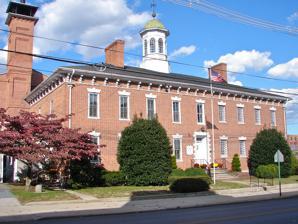
Building: Franklin County Jail (Chambersburg, Pennsylvania)
Country: United States of America
Year built: 1818
United States historic place Old Franklin County Jail U.S. National Register of Historic Places Pennsylvania state historical marker Old Franklin County Jail, October 2010 Show map of Pennsylvania Show map of the United States Location NW corner of King and 2nd Sts., Chambersburg, Pennsylvania Coordinates 39°56′20″N 77°39′35″W / 39.93889°N 77.65972°W / 39.93889; -77.65972 Area less than one acre Built 1818 Architectural style Georgian NRHP reference No. 70000549 Significant dates Added to NRHP January 21, 1970 Designated PHMC May 9, 1975 The Old Franklin County Jail is a historic jail located at Chambersburg in Franklin County, Pennsylvania . It was built in 1818, and is a two-story, brick building with a slate covered hipped roof topped by a cupola .  The original building measures 84 feet wide by 48 feet deep.  In 1880, a cell block was added.  The jail yard is divided into two sections and surrounded by a 20-foot-high wall. At least five prisoners were hanged on the premises. Now known as the Old Jail , the building houses a museum and genealogical library operated by the Franklin County Historical Society - Kittochtinny. It was listed on the National Register of Historic Places in 1970. It is included in the Chambersburg Historic District . References